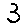
Label: 3